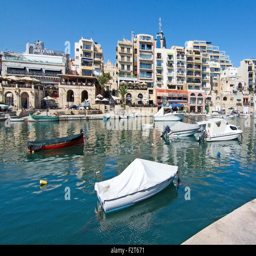
small boats moored on a sunny summer day